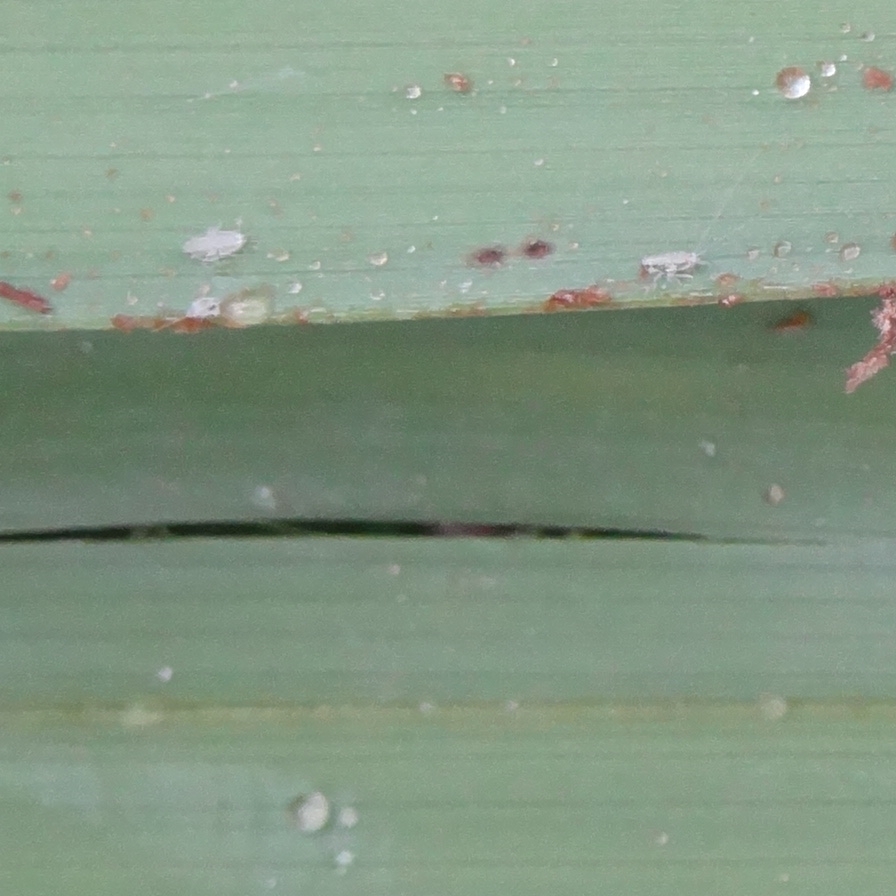
Label: Dubas